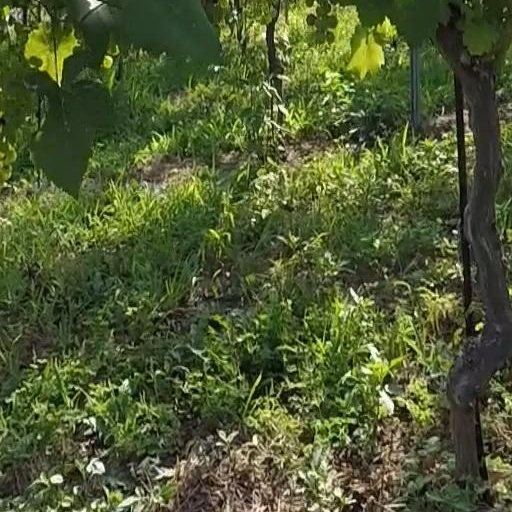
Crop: grape